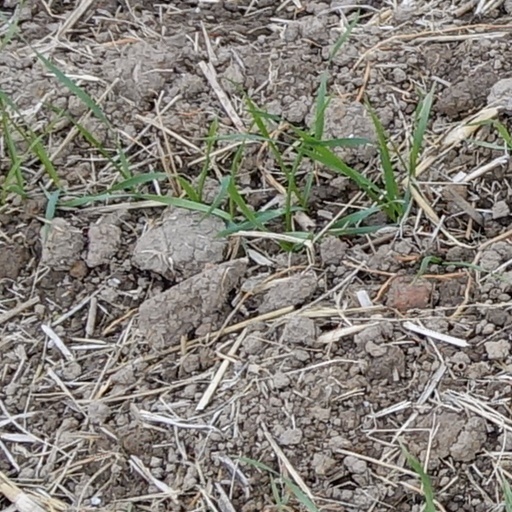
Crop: wheat